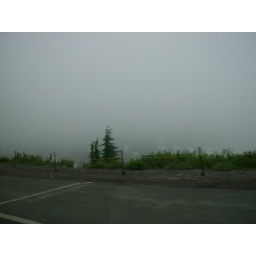
We were high in the clouds but as we descended down the mountain it was clear and sunny!! haha